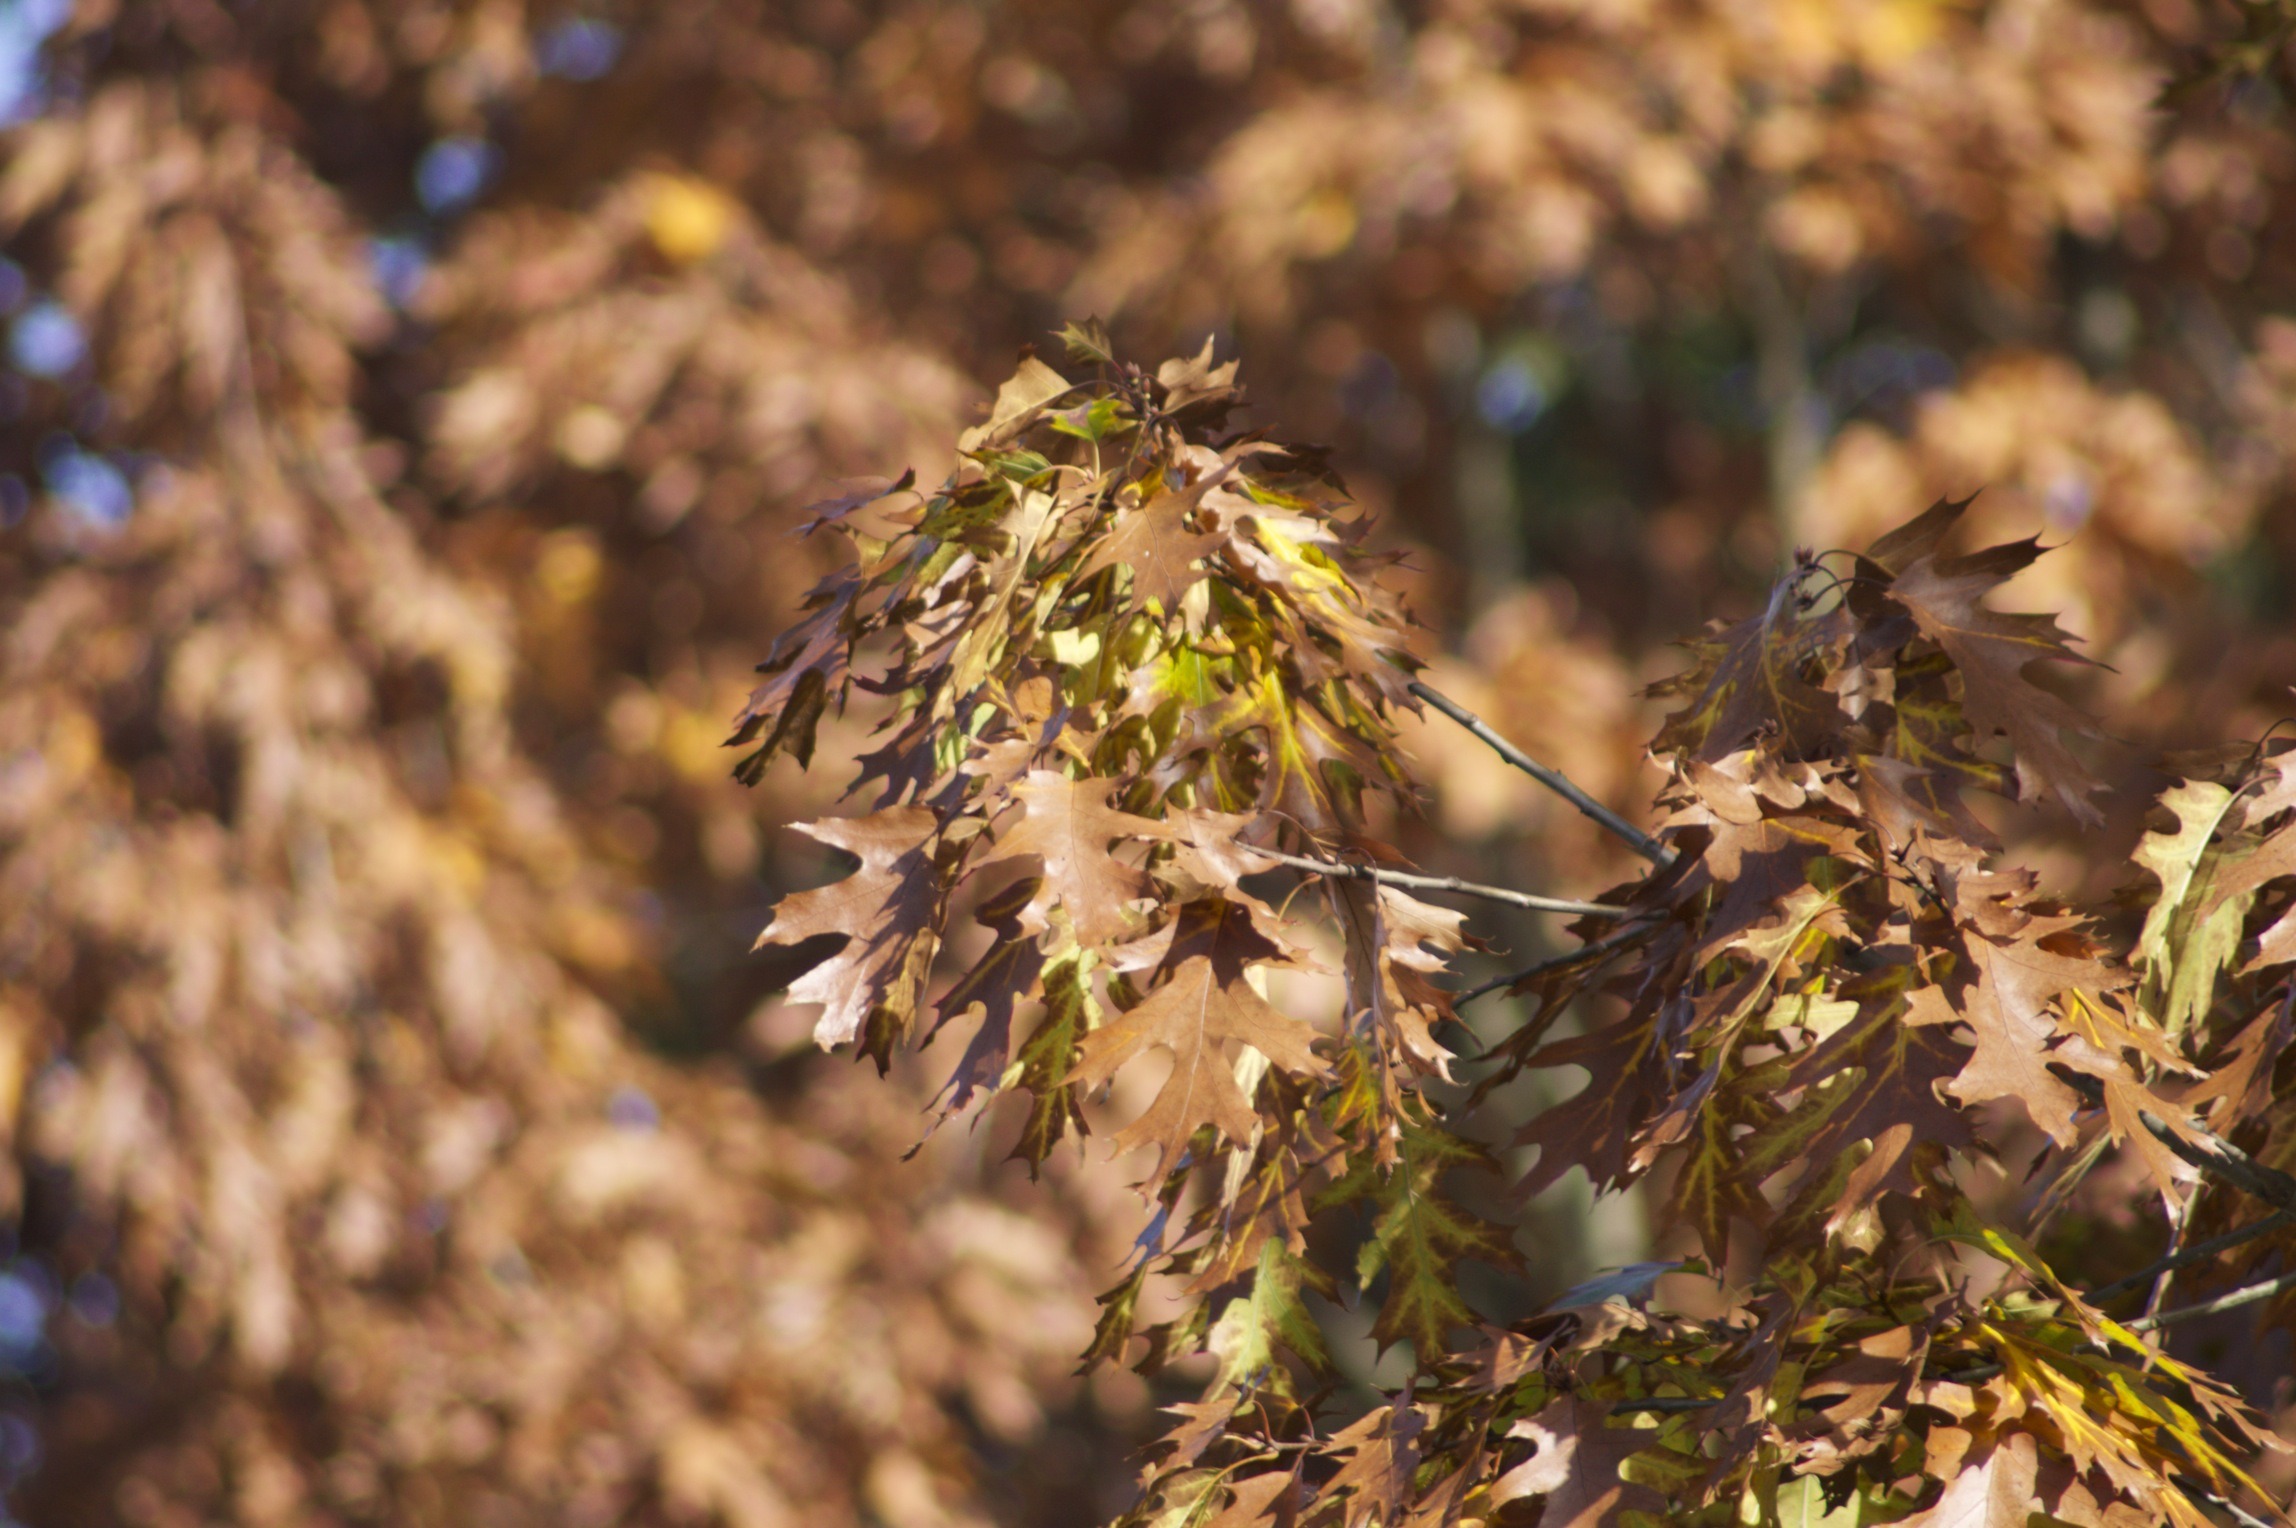
tree, nature, grass, branch, plant, leaf, flower, wildlife, autumn, botany, flora, season, fauna, wildflower, close up, leaves, oak, oak leaves, macro photography, flowering plant, grass family, land plant